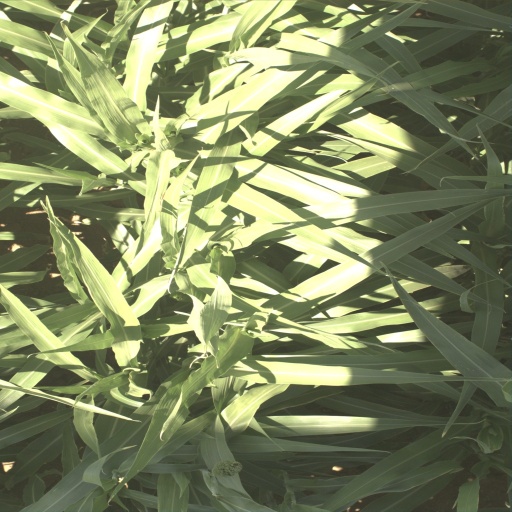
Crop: sorghum